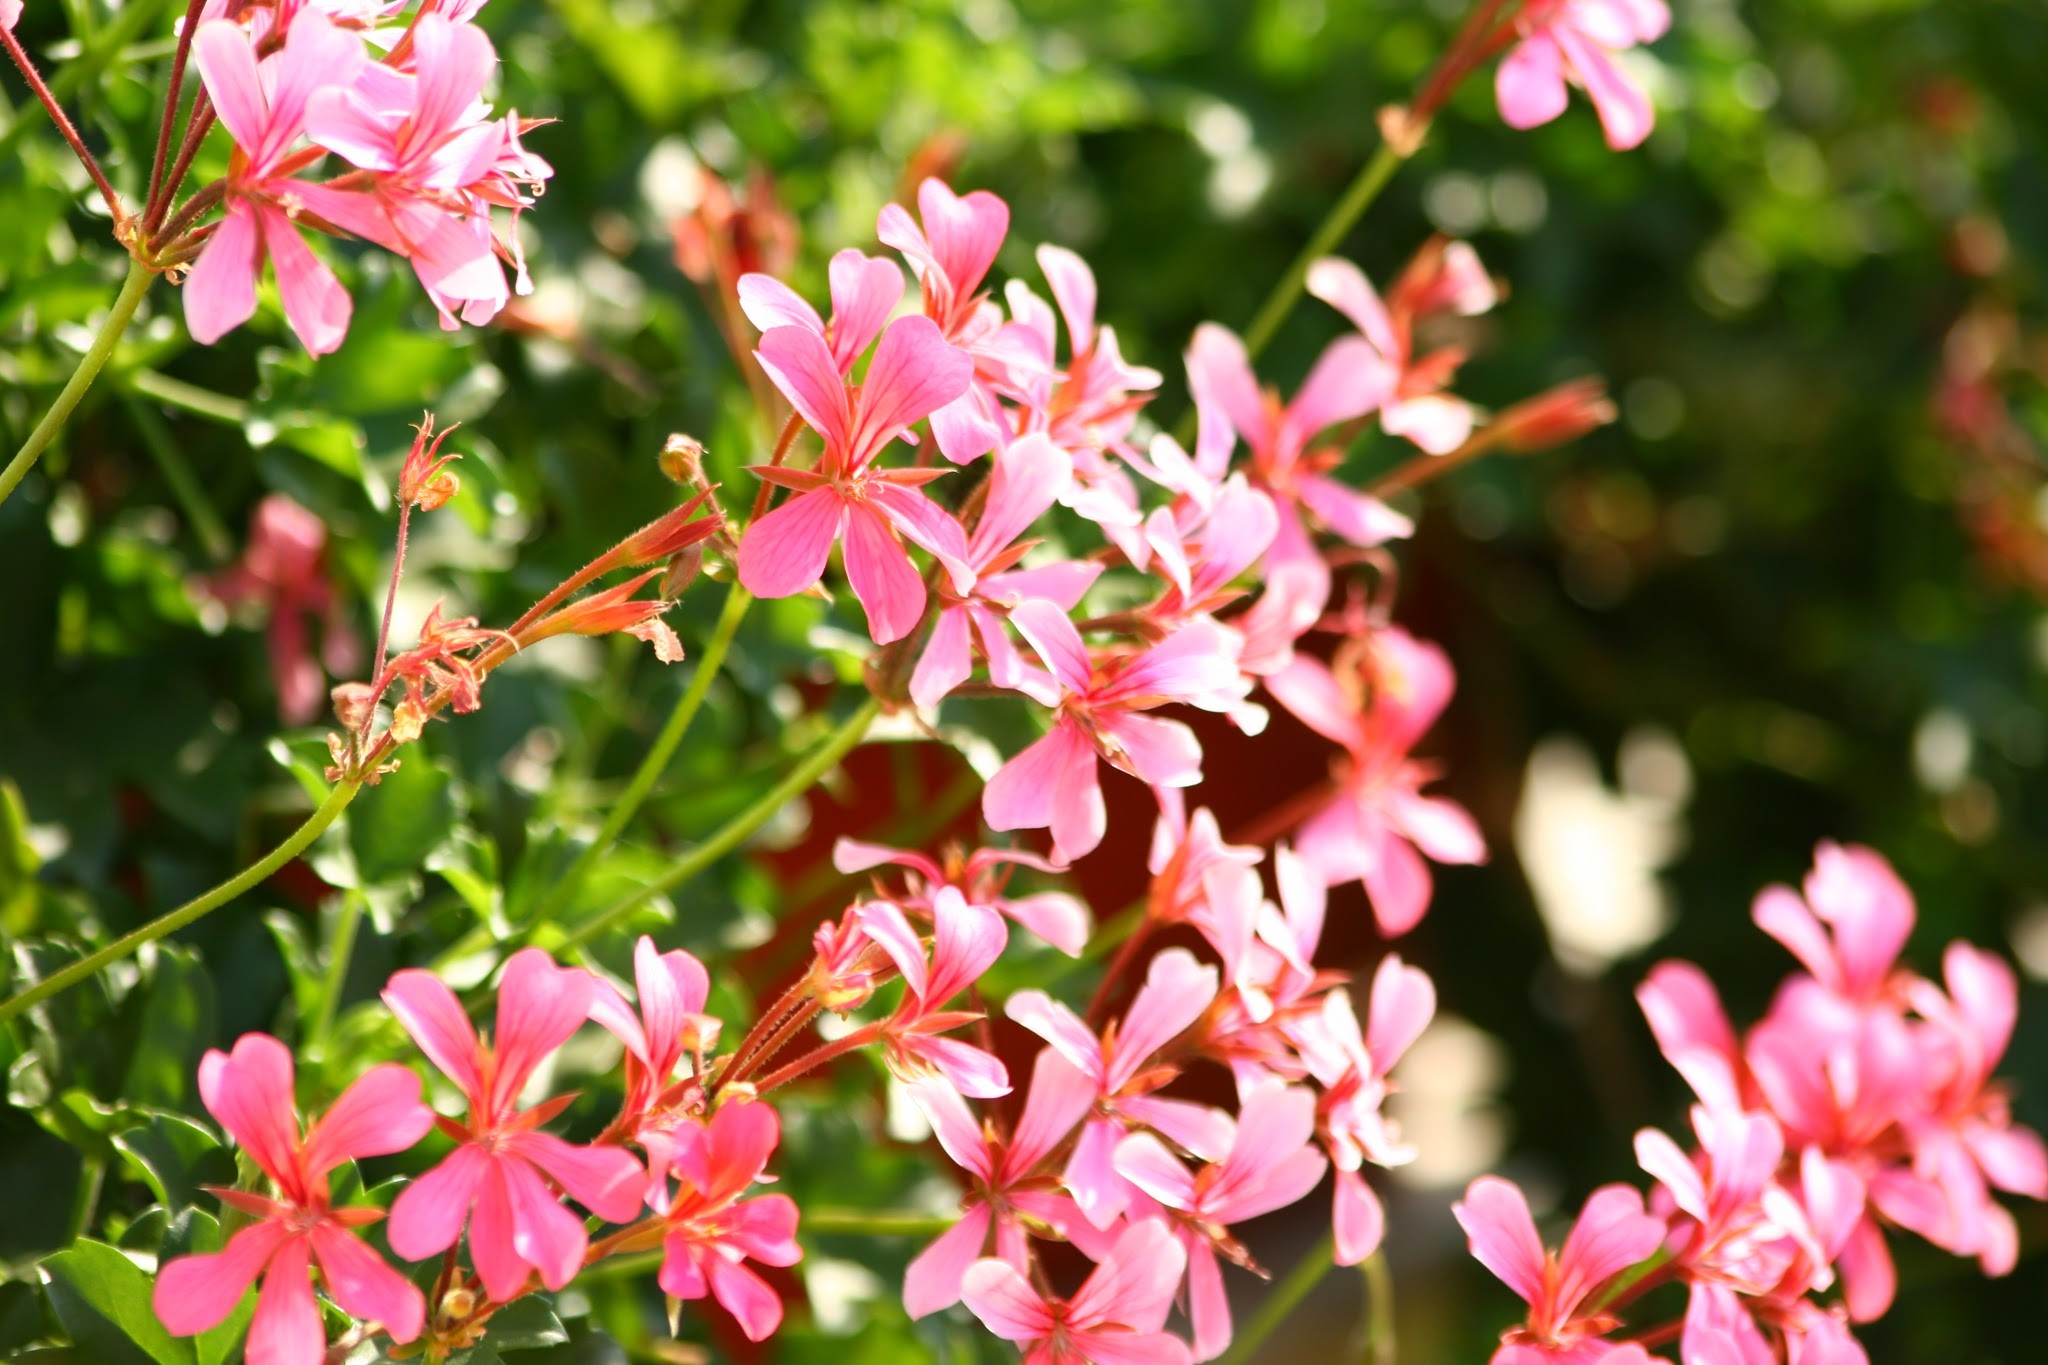
nature, blossom, plant, leaf, flower, bloom, summer, floral, herb, color, macro, botany, garden, pink, flora, botanical, wildflower, geranium, shrub, flowering plant, woody plant, land plant